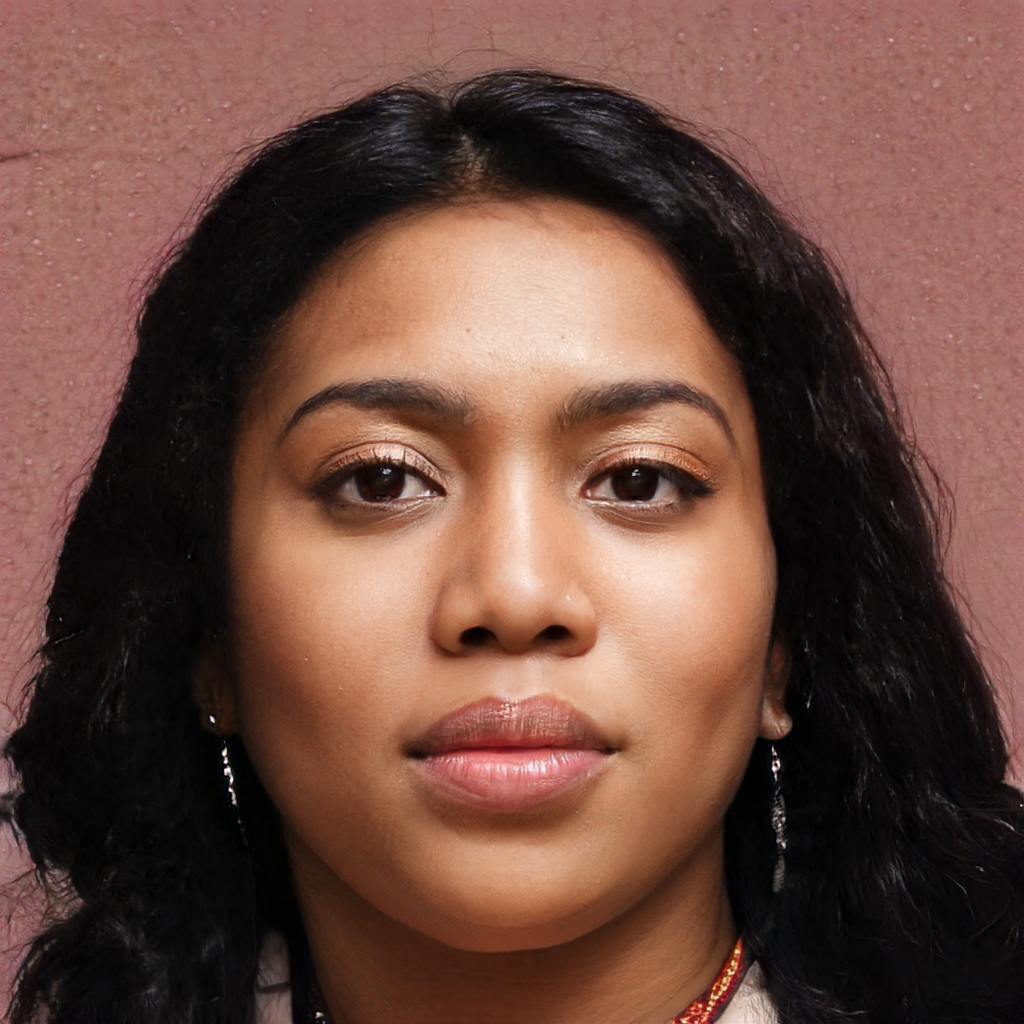
Label: Colored